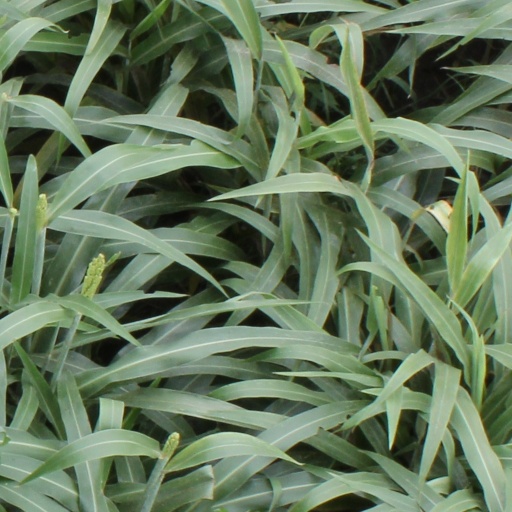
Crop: sorghum